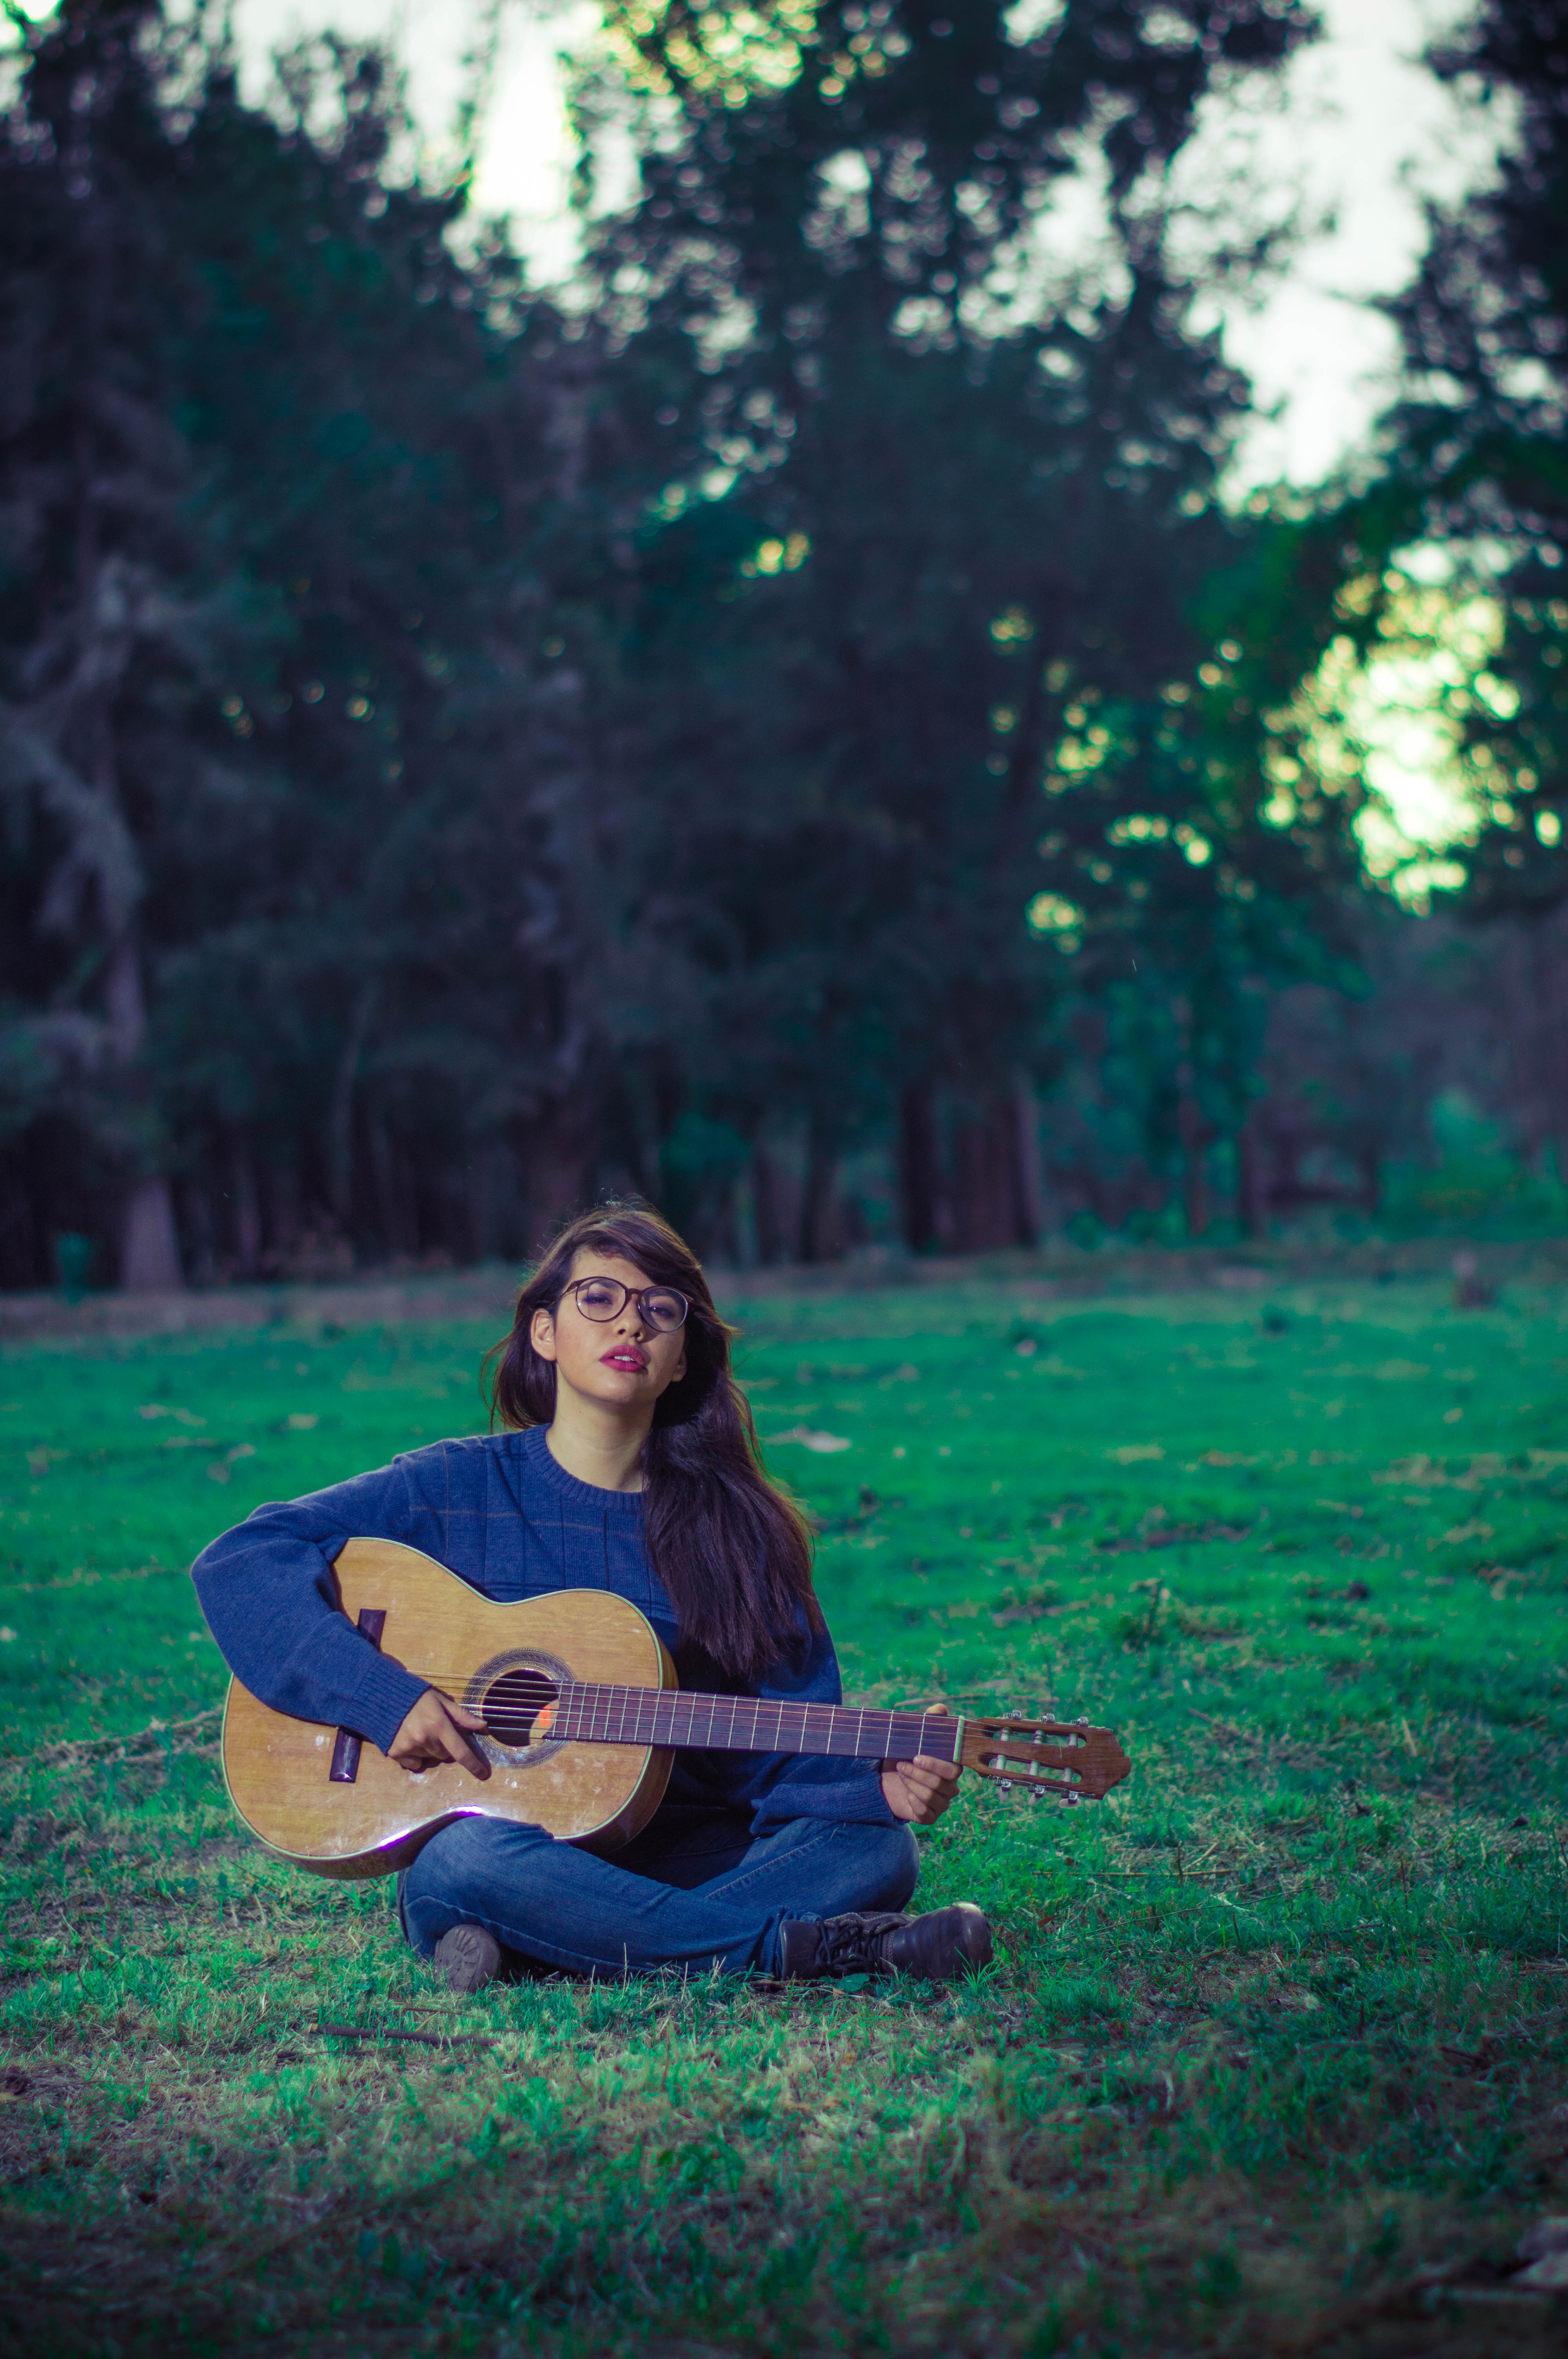
forest, grass, person, blur, girl, lawn, photography, sunlight, guitar, flower, model, spring, green, instrument, sitting, autumn, park, leisure, season, musical instrument, long hair, sit, close up, outdoors, focus, relaxation, boots, eyeglasses, photograph, guitarist, woodland, adult, grass field, portrait photography, human positions, denim pants